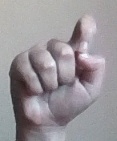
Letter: fa